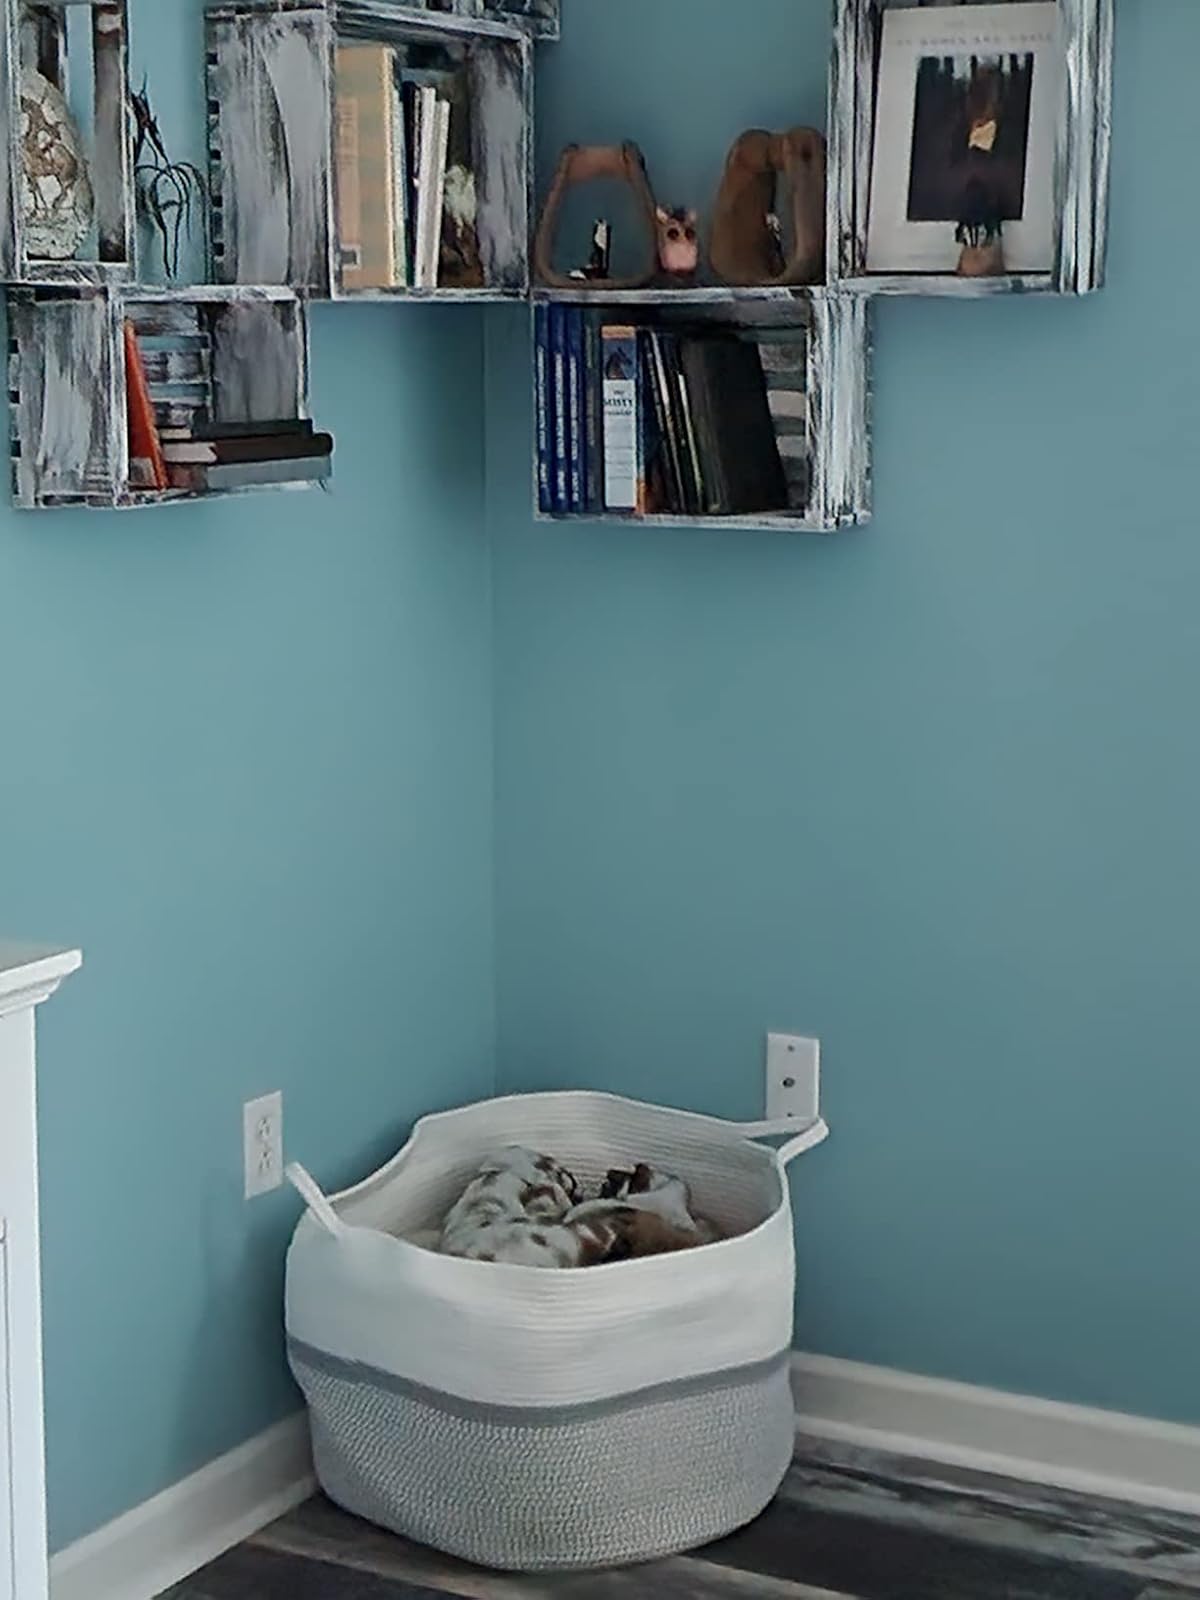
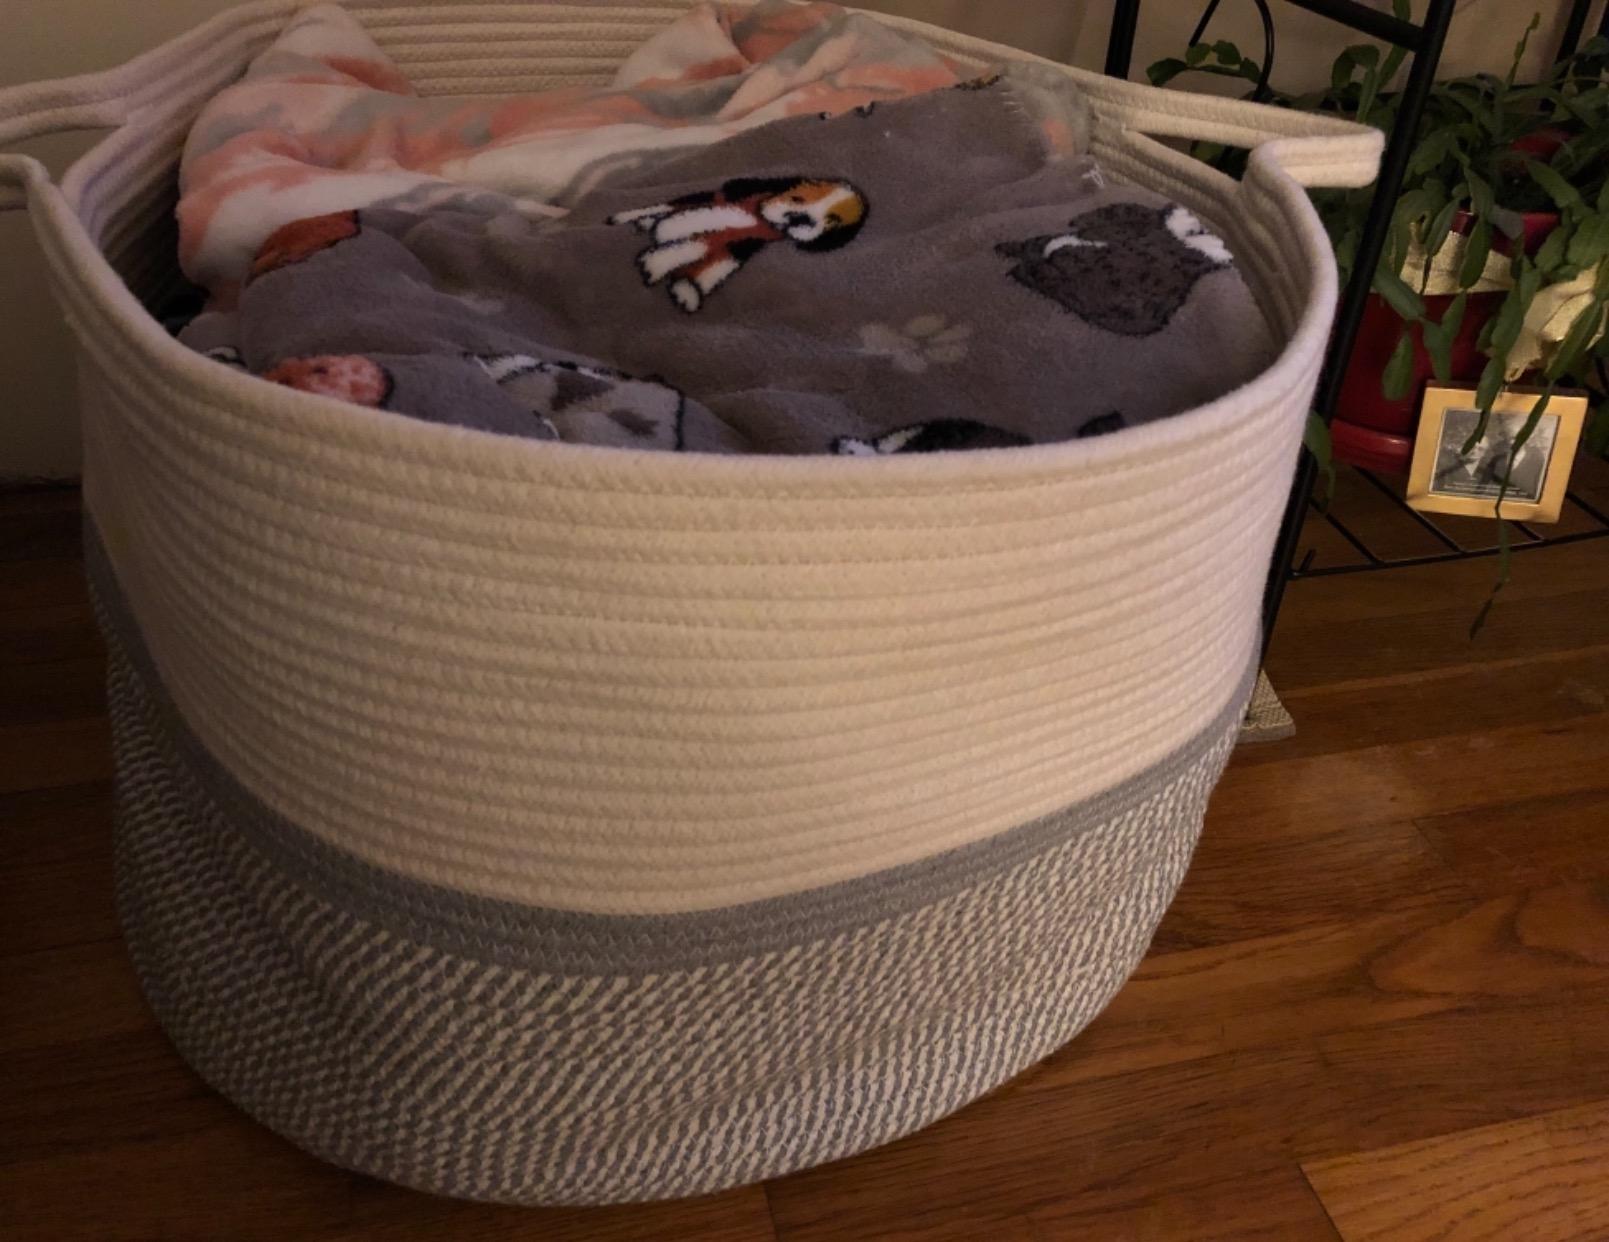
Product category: items_hamper
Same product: yes